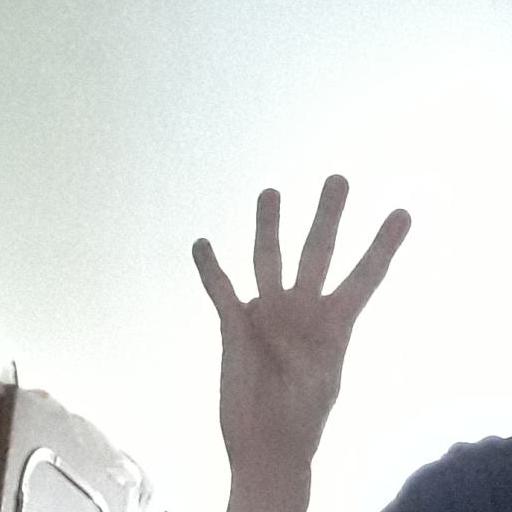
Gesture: four